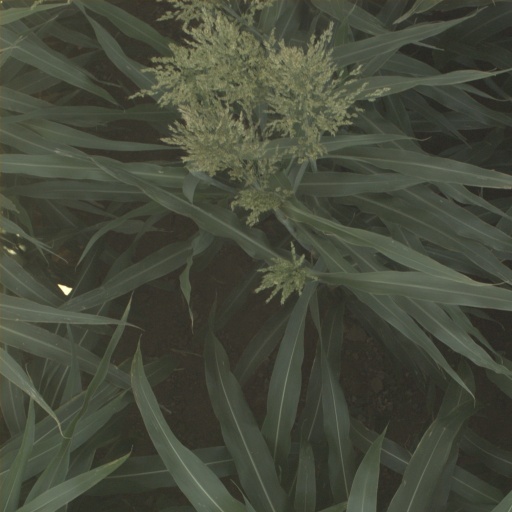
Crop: sorghum